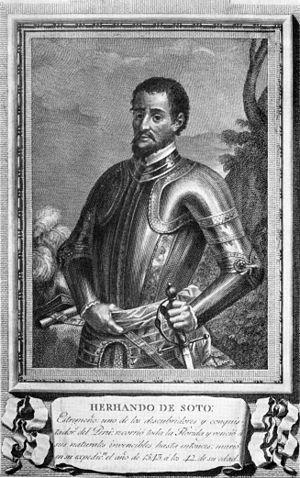
"Cajamarca, également connue sous les noms de ""Cajamarca Quechua"" ou ""Kashamarka"" est la capitale et la plus grande ville de la région du même nom, ainsi qu'un important centre culturel et commercial des Andes du Nord. Elle est située sur les hauts plateaux du nord du Pérou, à environ 2 750 m au-dessus du niveau de la mer.
L'Alabama est une rivière du sud des États-Unis qui forme, en confluant avec le Tombigbee, le Mobile se jetant dans le golfe du Mexique par la baie de Mobile. Le mot Alabama a pour origine deux termes de la langue Choctaw : Alba, désignant des plantes ou des mauvaises herbes et Amo signifiant couper ou égaliser.